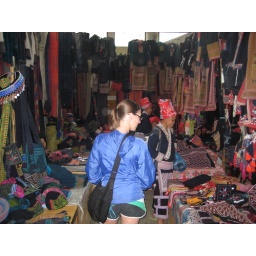
Jenny in Sapa market with colorful minority people